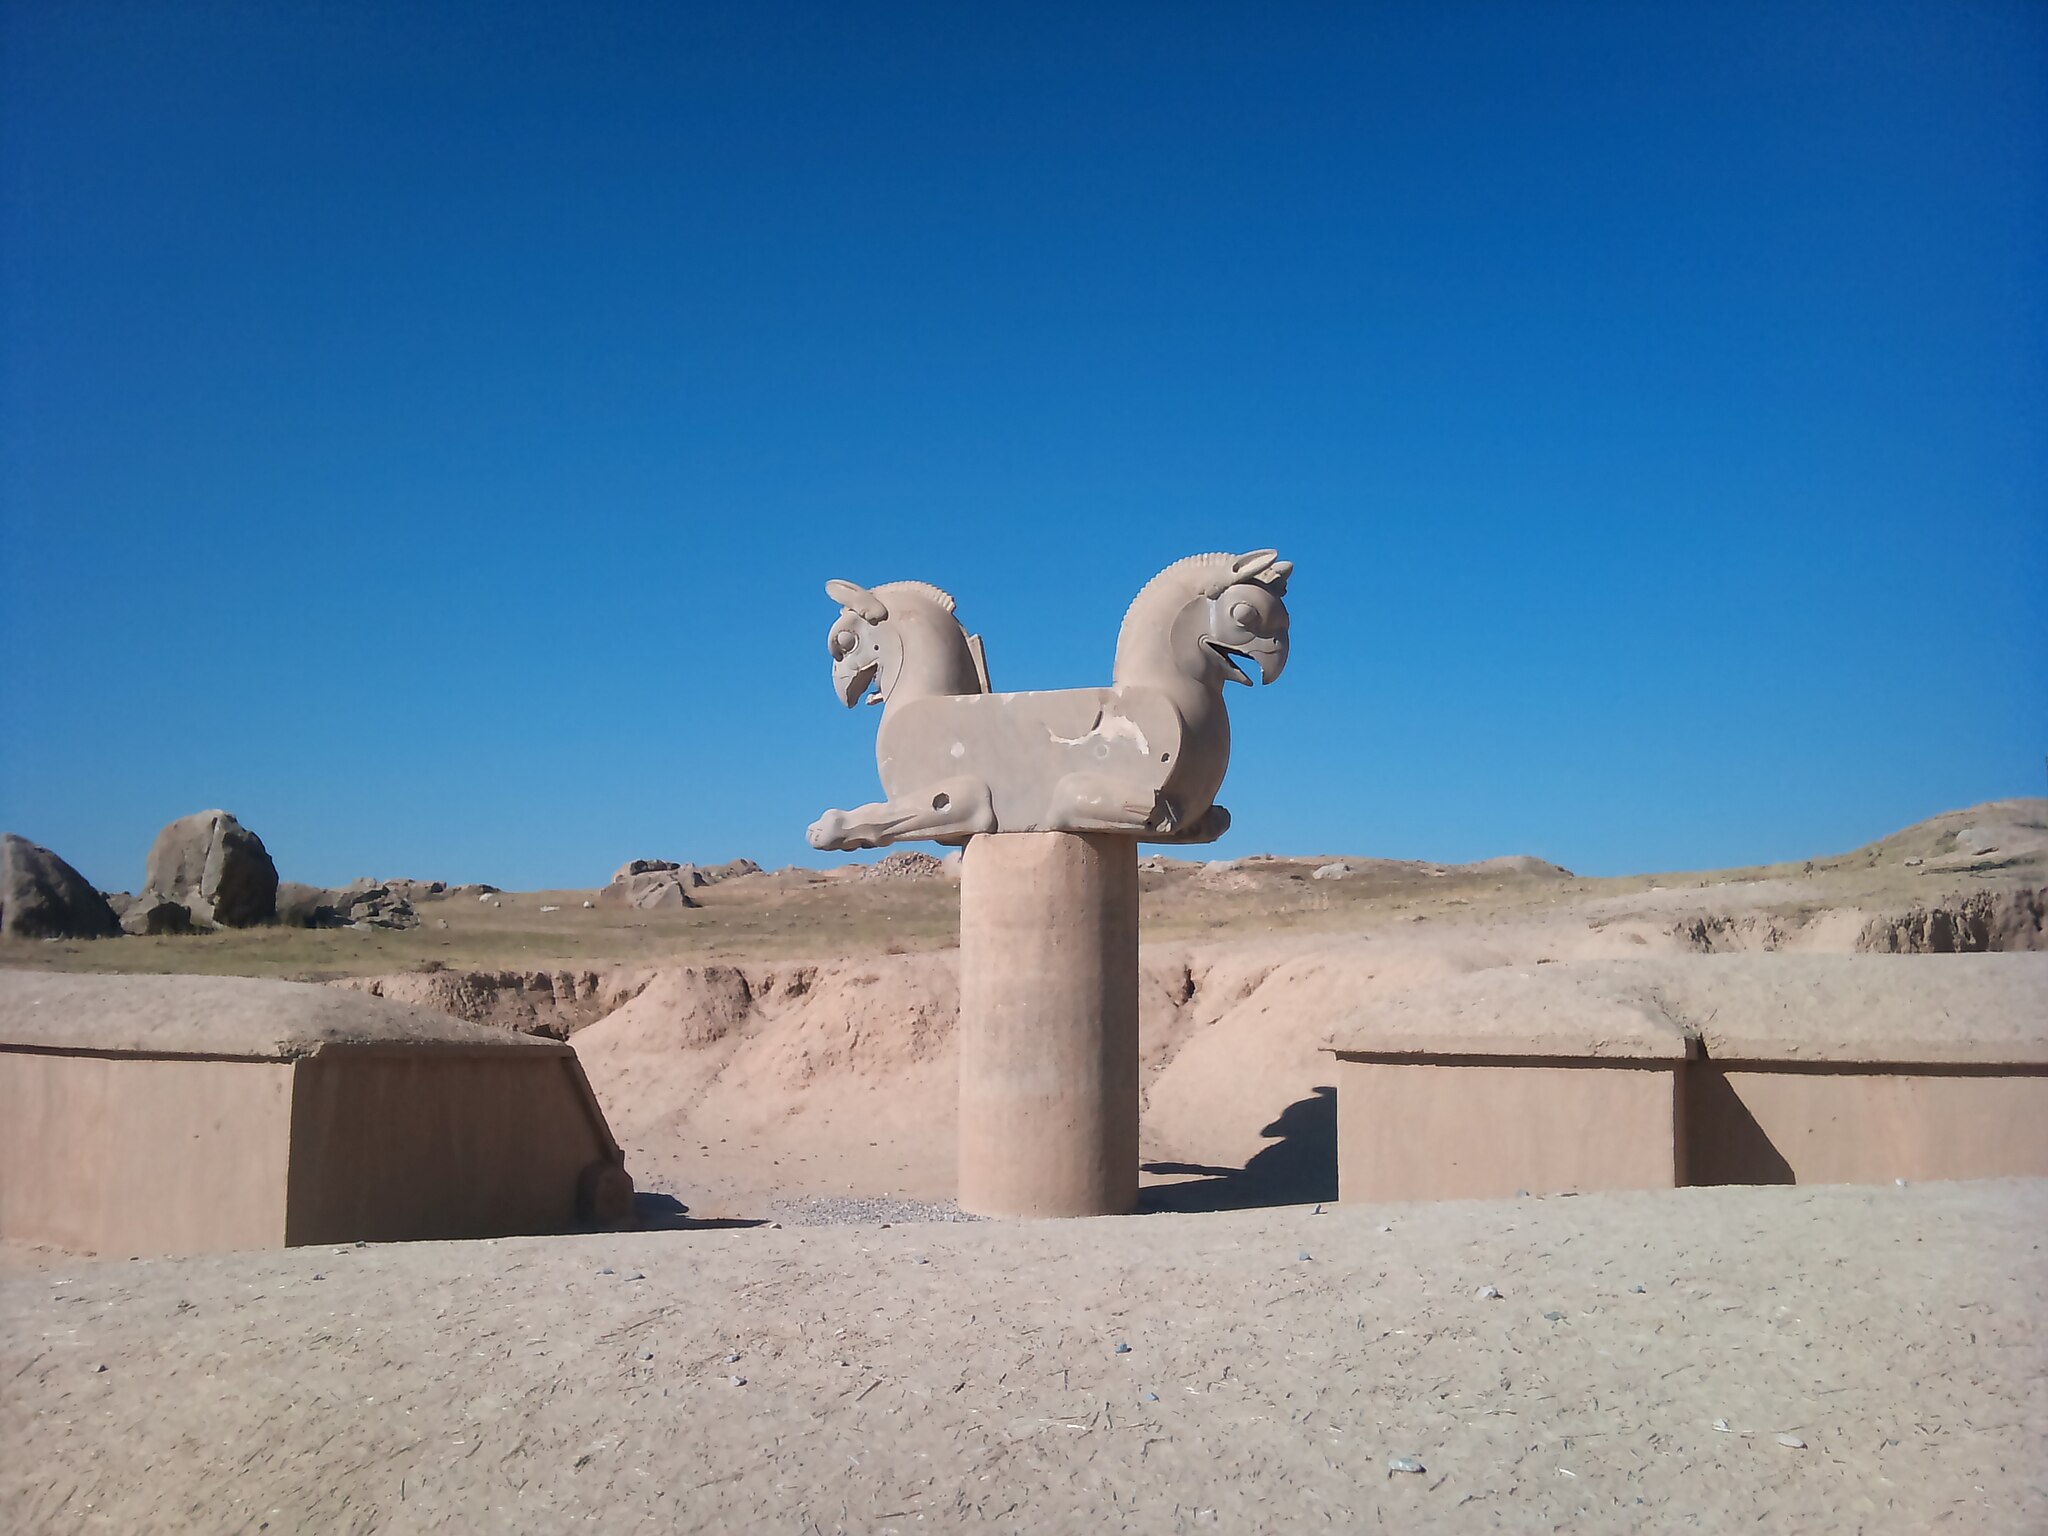
Title: Persepolis (Takhte-Jamshid) 07
Date: 2011-11-28 12:24:23
Categories: Images from Wiki Loves Monuments 2018, Processional Way of Persepolis, Self-published work, Cultural heritage monuments in Iran with known IDs, Griffin capitals in Persepolis, Uploaded via Campaign:wlm-ir, Images from Wiki Loves Monuments in Marvdasht, 2011 in Persepolis, Iran photographs taken on 2011-11-28, Images from Wiki Loves Monuments 2018 in Iran